Lightning McQueen

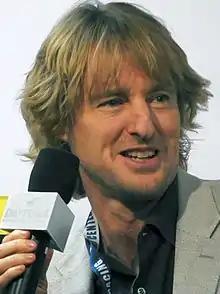
Owen Wilson, Lightning McQueen's primary voice actor, at the 2017 Daytona 500

American actor Owen Wilson voices Lightning in the original "Cars" film. He returned to voice the character in "Cars 2," "Cars 3" and the television series "Cars on the Road". He also voices him in the short film "Mater and the Ghostlight" and the "Cars Toons" short "The Radiator Springs 500 ½" and the "Cars" and "" video games. Wilson said he was cast in the role as a result of Lasseter and his children enjoying "Shanghai Noon" (2000), a film starring Wilson and Jackie Chan. When Wilson met with Lasseter, he told him about the upcoming animated project and thought he would be suitable for the lead role. Wilson admitted he liked the "street cred" he got from his two sons for voicing the character.